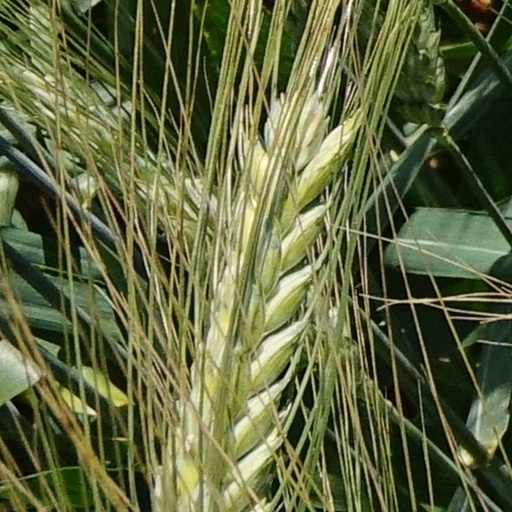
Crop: wheat